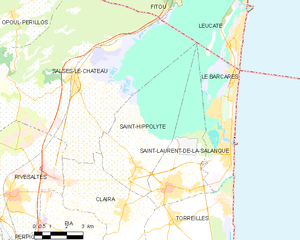
Saint-Hippolyte (Pyrénées-Orientales)
Kort over kommunen
Kort over kommunen
Saint-Hippolyte er en by og kommune i departementet Pyrénées-Orientales i Sydfrankrig.